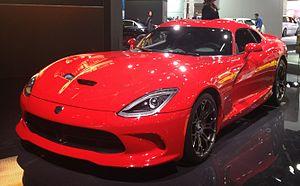
Street & Racing Technology, dont l'abréviation est SRT, est une filiale du groupe Fiat Chrysler Automobiles chargée de développer des modèles performants basés sur des voitures dont les marques appartiennent au groupe : Chrysler, Dodge ou Jeep.